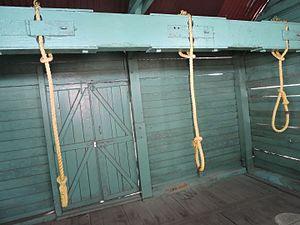
Cellular Jail, aussi connu sous le nom hindi de Kālā Pānī, est une prison coloniale de l'Inde britannique située à Port Blair, aux îles Andaman-et-Nicobar. Cette prison était particulièrement utilisée par les Britanniques pour exiler leurs prisonniers politiques. De nombreux militants indépendantistes comme Batukeshwar Dutt et Yogendra Shukla y furent emprisonnés au cours de la lutte pour l'indépendance de l'Inde. Aujourd'hui, le complexe est devenu un monument national.